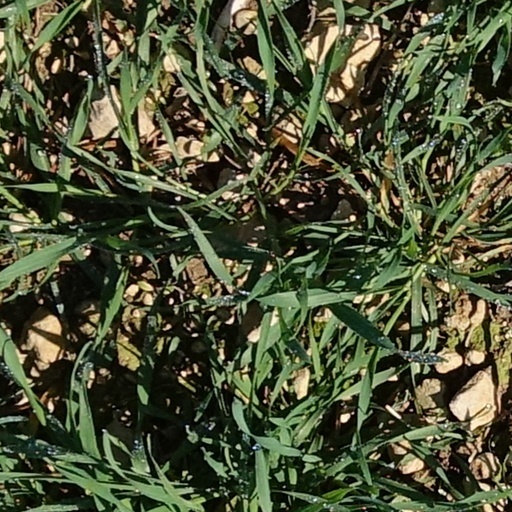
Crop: wheat